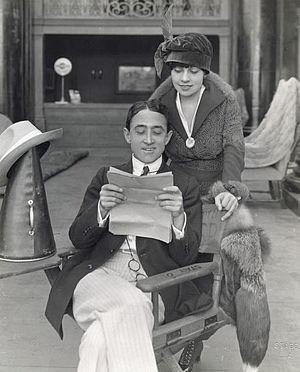
John Emerson, né le 29 mai 1874 à Sandusky dans l'Ohio et décédé le 7 mars 1956 à Pasadena en Californie, est un réalisateur, scénariste, acteur et producteur américain.